Tipu Sultan

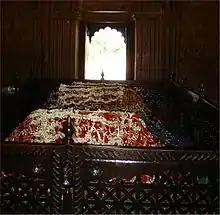
The tomb of Tipu Sultan at Srirangapatna. Tipu's tomb is adjacent to his mother's and father's graves.

The original copy of the Constitution of India bears a painting of Tipu Sultan. School and college textbooks in India officially recognize him as a "freedom-fighter" along with many other rulers of the 18th century who fought European powers.